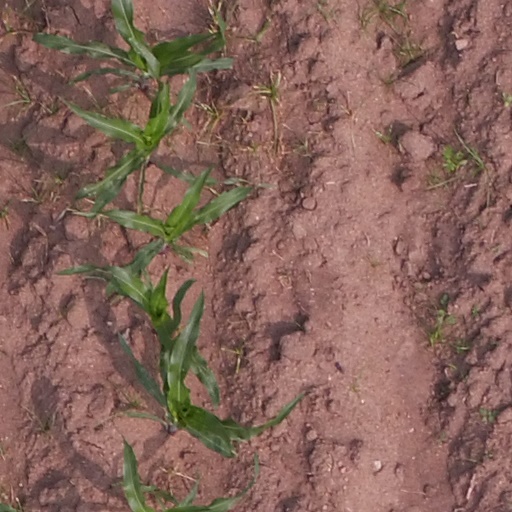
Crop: maize; corn